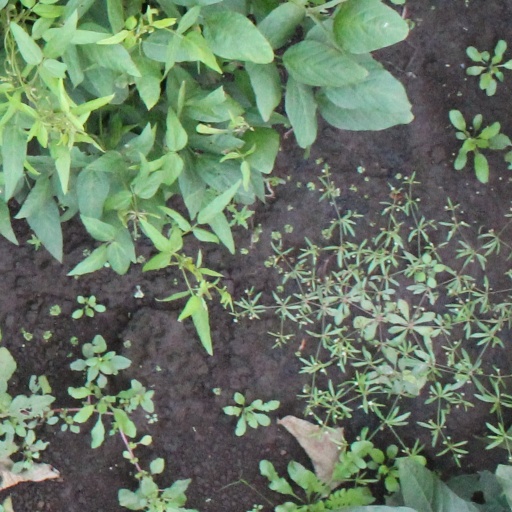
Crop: soybean